Dennis Latos

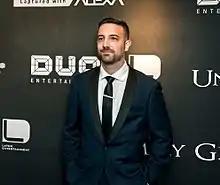
Latos at the Directors Guild of America Theater in New York City, 2017

Dennis Latos (born March 11, 1992) is an American film director, producer and editor. Dennis directed, produced, and edited the short film, "Leylak", which held its world premiere at the 20th Annual Tribeca Film Festival in June 2021 and was awarded a Special Jury Prize for the film.